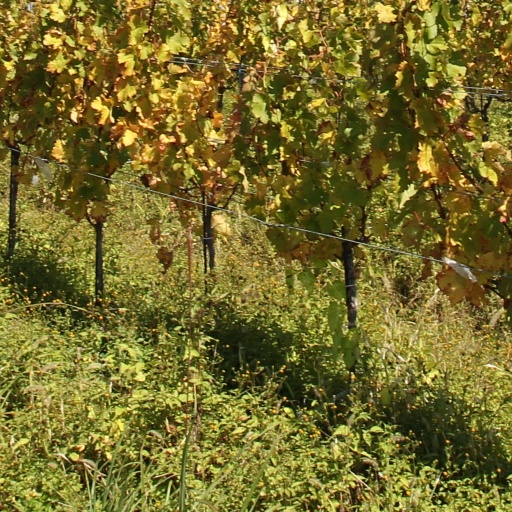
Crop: grape